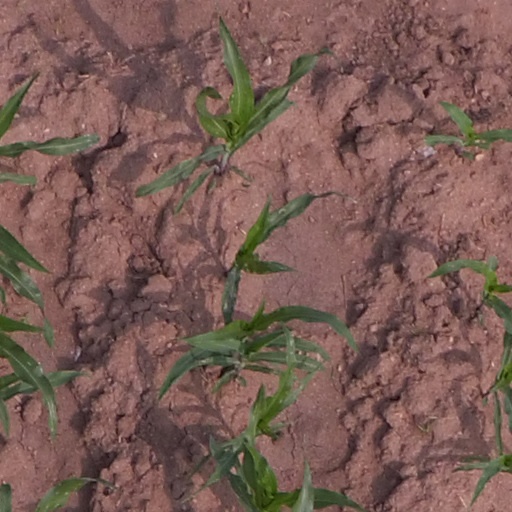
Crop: maize; corn